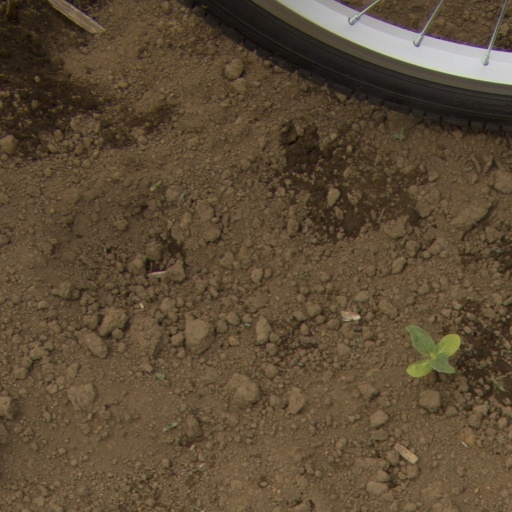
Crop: Jerusalem artichoke